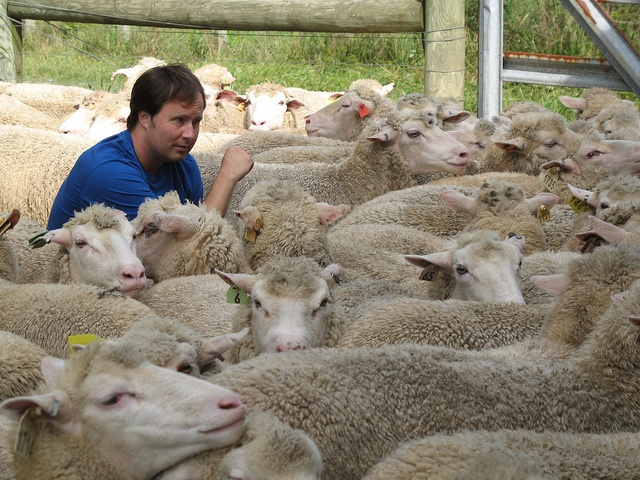
A man is surrounded by a bunch of sheep.
A man squats while surrounded by a herd of sheep.
a man sitting in the middle of a sheep herd

A man kneeling down in a herd of sheep
A man crouches amidst a flock of penned sheep.